Question: What is black?
Tambaya: Menene baƙi?
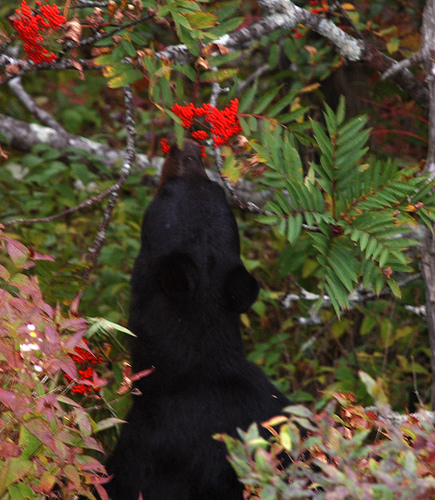
Answer: Bear.
Amsa: Dabbar beya.